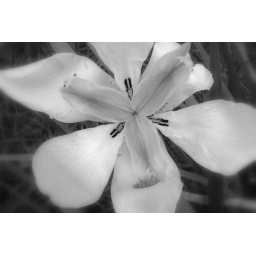
Iris in black & white